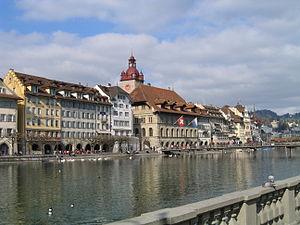
Cette liste présente les biens culturels d'importance nationale dans le canton de Lucerne. Cette liste correspond à l'édition 2009 de l'Inventaire Suisse des biens culturels d'importance nationale pour le canton de Lucerne. Il est trié par commune et inclus : 83 bâtiments séparés, 27 collections, 7 sites archéologiques et 6 cas particuliers.